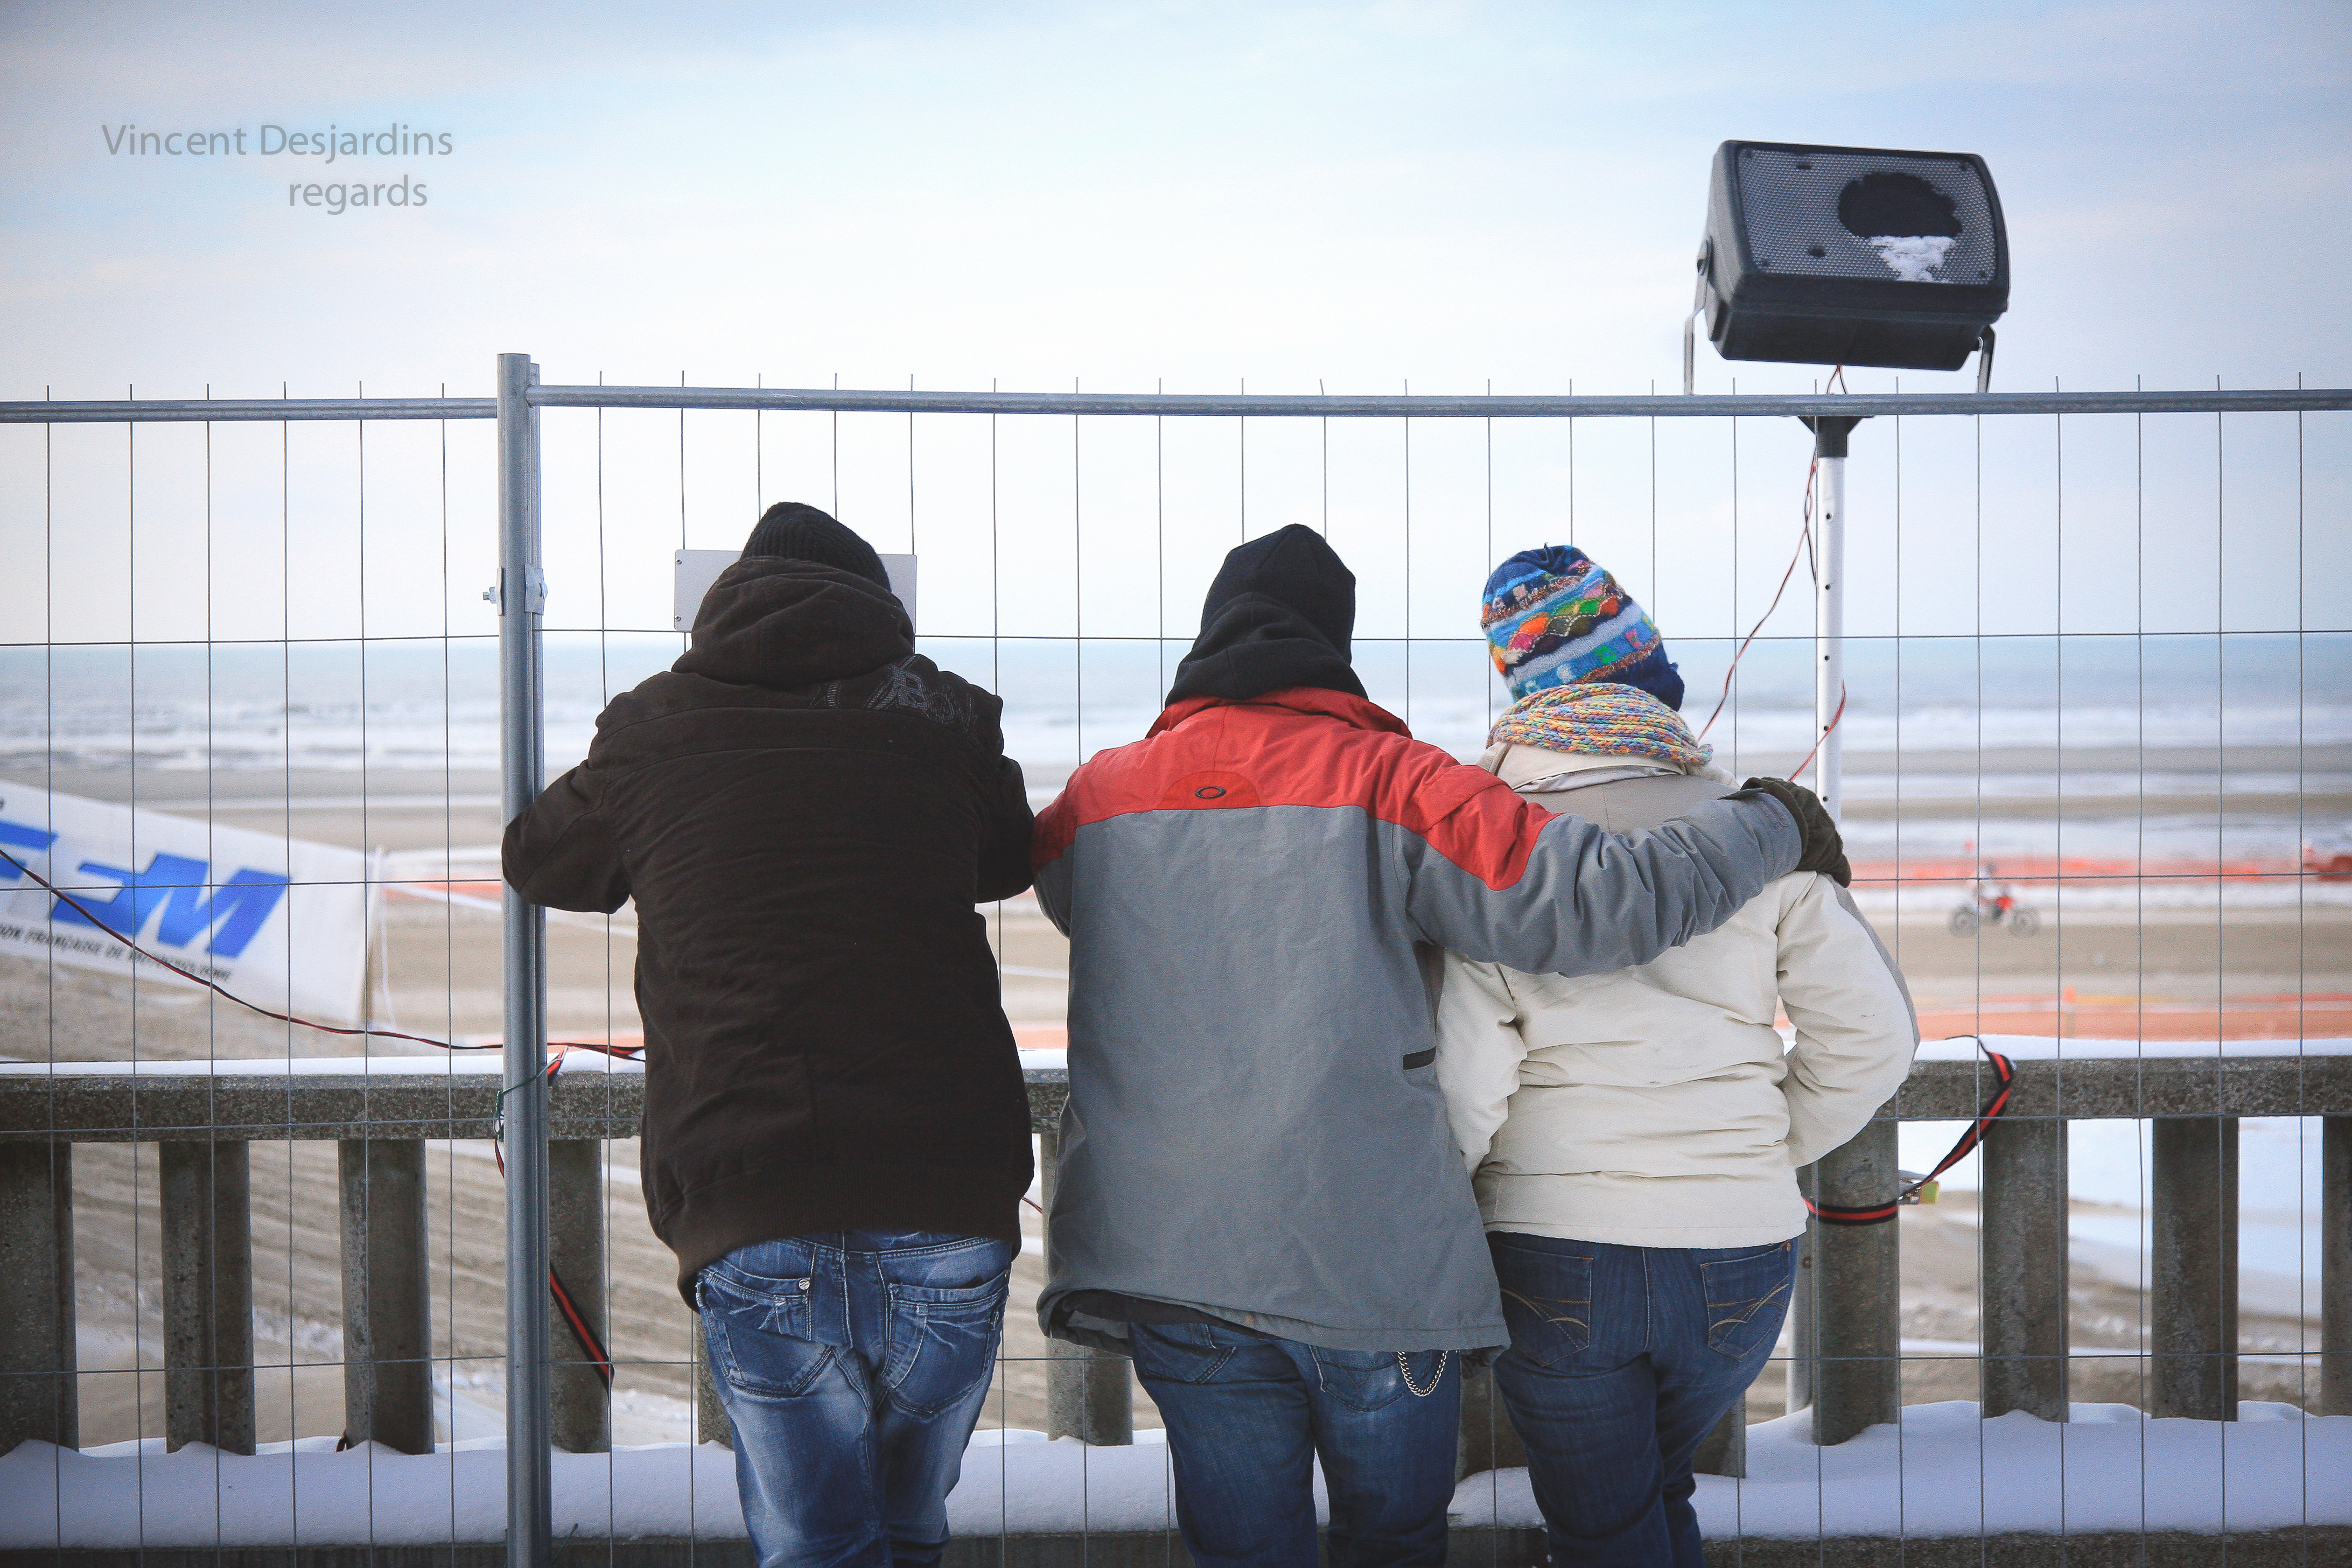
beach, snow, winter, france, weather, plage, 2012, mer, canon5d, enduro, ef24105mmf4lisusm, pasdecalais, cotedopale, englishchannel, stellaplage, manche, enduropale, spectateur